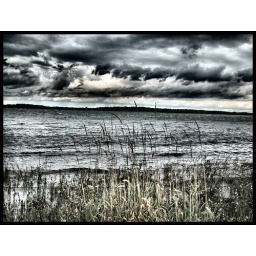
storm sky over water